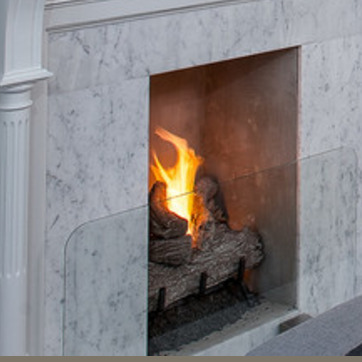
Material: other